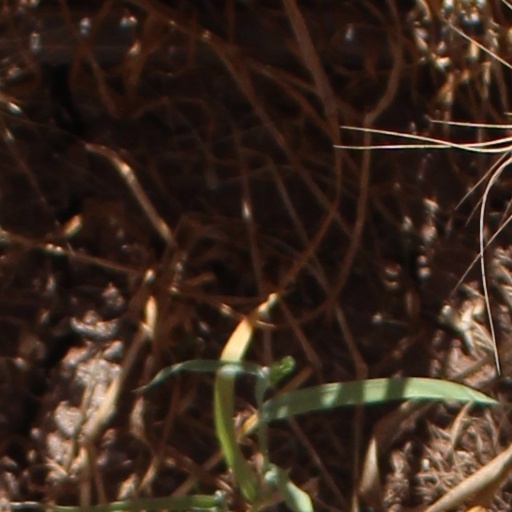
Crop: wheat